Toss-Up

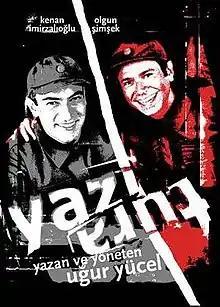
Theatrical Poster

Toss-Up is a 2004 Turkish drama film, produced, written and directed by Uğur Yücel, starring Kenan İmirzalıoğlu and Olgun Şimşek as two soldiers return home from their military service in southeastern Turkey with disabilities. The film, which went on nationwide general release across Turkey on , won a record 11 awards at the 41st Antalya "Golden Orange" International Film Festival including the Golden Orange for Best Film.